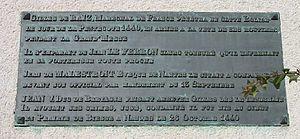
Plaque de commémoration de l'arrestation de Gilles de Rais apposée sur le clocher de Saint-Etienne-de-Mer-Morte. Gilles de Raiz, Maréchal de France, pénétra en cette église, le jour de la Pentecôte 1440, en armes, à la tête de ses routiers pendant la grand'messe. Il s'emparait de Jean le Ferron, clerc tonsuré, qu'il enfermait en sa forteresse toute proche. Jean de Malestroit, évêque de Nantes le citait à comparaître devant son official par mandement du 13 septembre. Jean V duc de Bretagne, faisait arrêter Gilles dès le lendemain. Il avouait ses crimes. Jugé, condamné, il fut mis au gibet en prairie de Biesse à Nantes le 26 octobre 1440.
Saint-Étienne-de-Mer-Morte est une commune de l'Ouest de la France située dans le département de la Loire-Atlantique, en région Pays de la Loire.
Gilles de Montmorency-Laval, plus connu sous le nom de Gilles de Rais en référence à son titre de baron de Retz, né au château de Champtocé-sur-Loire à une date inconnue, mort le 26 octobre 1440 à Nantes, est un chevalier et seigneur de Bretagne, d'Anjou, du Poitou, du Maine et d'Angoumois.